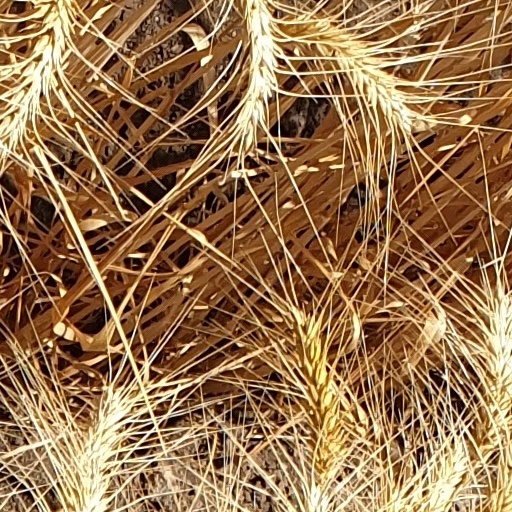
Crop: wheat